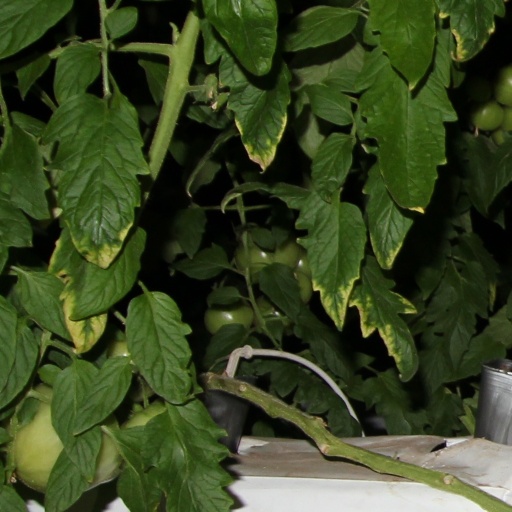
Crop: tomato